Bypass (road)

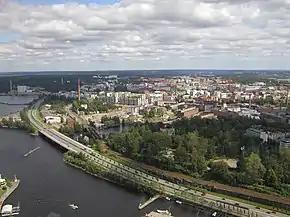
In the picture, the bypass section called Paasikiven–Kekkosentie of the Highway 12 bypasses the city center of Tampere in Pirkanmaa, Finland. Highway 12 was moved between Santalahti and Naistenlahti to the Tampere Tunnel in 2016.

A bypass is a road or highway that avoids or "bypasses" a built-up area, town, or village, to let through traffic flow without interference from local traffic, to reduce congestion in the built-up area, to improve road safety and as replacement for obsolete roads that are no longer in use as a result of devastating natural disasters (earthquakes, tsunamis, landslides, volcanic eruptions). A bypass specifically designated for trucks may be called a truck route.